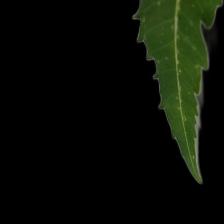
Plant: Neem